Ebook

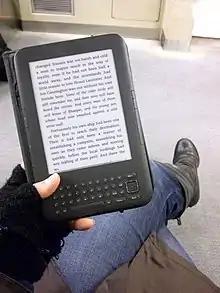
Reading an e-book on a third-generation Kindle

An ebook (short for electronic book), also spelled as e-book or eBook, is a book publication made available in electronic form, consisting of text, images, or both, readable on the flat-panel display of computers or other electronic devices. Although sometimes defined as "an electronic version of a printed book", some e-books exist without a printed equivalent. E-books can be read on dedicated e-reader devices, also on any computer device that features a controllable viewing screen, including desktop computers, laptops, tablets and smartphones.